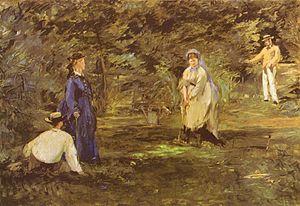
Le musée Städel ou Institut d'art Städel et galerie municipale — raccourci en « Städel » —, est l'un des plus importants et des plus célèbres musées d’art en Allemagne, situé à Francfort-sur-le-Main. Véritable joyau et cœur de la « Rive des musées » de la ville.
Le croquet est un sport d'extérieur pratiqué en principe sur gazon et occasionnellement sur terrain sableux. Il peut aussi être pratiqué sur la glace.
La Partie de croquet est une huile sur toile impressionniste d'Édouard Manet peinte en 1873 qui fait partie de la collection du musée de Francfort, le Städel. Elle mesure 72,5 × 108 cm.